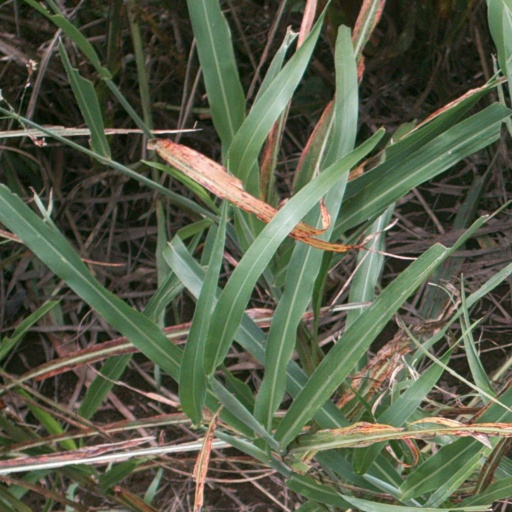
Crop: sorghum